Sonic Blast

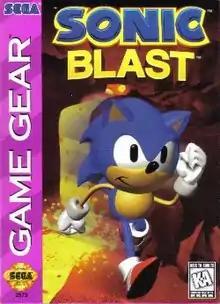
North American Game Gear cover art

Sonic Blast is a 1996 platform game developed by Aspect and published by Sega for the Game Gear. The player controls Sonic the Hedgehog and Knuckles the Echidna, who venture through 15 levels to stop Doctor Robotnik from using Chaos Emerald shards to fortify his base. As a "Sonic the Hedgehog" series platformer, the characters run and jump to reach the end of a level while defeating enemy robots and collecting rings. In separate special stages, the player must run forward and collect rings to earn one of the Chaos Emerald shards.